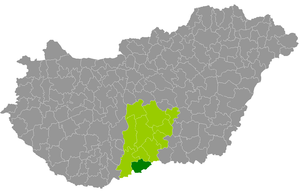
Le district de Bácsalmás est un des 11 districts du comitat de Bács-Kiskun en Hongrie. Créé en 2013, il rassemble dix localités dont une ville, Bácsalmás, le chef-lieu du district.